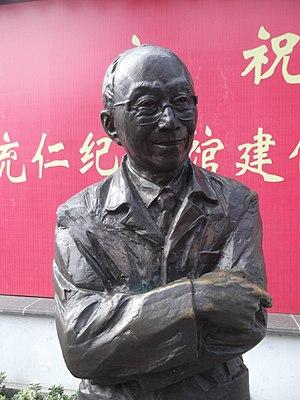
Zhang Chongren, parfois transcrit Tchang Tchong-jen, né le 27 septembre 1907 à Xujiahui dans la banlieue de Shanghai et mort le 8 octobre 1998 à Nogent-sur-Marne, est un artiste et sculpteur chinois connu pour avoir été l'ami d'Hergé et avoir inspiré le personnage de Tchang.
La liste des personnages des Aventures de Tintin contient plus de 300 noms. Certains sont récurrents, d'autres apparaissent seulement une fois ; ils tiennent souvent du calembour. Beaucoup de noms sont inspirés du parler bruxellois. On compte dans cette liste très peu de personnages féminins.